Prelude to the Iraq War

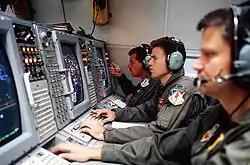
Air controllers aboard an E-3 Sentry in 1995 during Operation Provide Comfort II

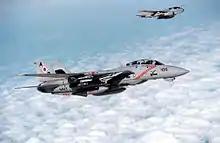
Two US Navy aircraft – an F-14B Tomcat of VF-102 (foreground) and an EA-6B Prowler of VAQ-137 – over Iraq during January 1998

Fearful that Saddam would launch another wide-scale repression campaign like that of the Al-Anfal campaign in the late 1980s, the U.S.-led coalition created a no-fly zone in Northern Iraq to prevent aerial attacks by the Iraqis on the Kurds. On 3 March, General Norman Schwarzkopf warned the Iraqis that Coalition aircraft would shoot down Iraqi military aircraft flying over the country. On 20 March, a US F-15C Eagle fighter aircraft shot down an Iraqi Air Force Su-22 Fitter fighter-bomber over northern Iraq. On 22 March, another F-15 destroyed a second Su-22 and the pilot of an Iraqi PC-9 trainer bailed out after being approached by US fighter planes. On 5 April, the United Nations Security Council passed Resolution 688, calling on Iraq to end repression of its civilian population. On 6 April, Operation Provide Comfort began to bring humanitarian relief to the Kurds. Alongside aerial enforcement by the U.S., U.K., and France, was the delivery of humanitarian relief of over an estimated 1 million Kurdish refugees by a 6-nation airlift operation commanded from Incirlik Air Base in Turkey involving forces from the US, UK, France, Germany, Canada, and Italy. As a result of these efforts, Iraq withdrew from Iraqi Kurdistan in October 1991. Provide Comfort was later superseded by Operation Northern Watch, without French participation.